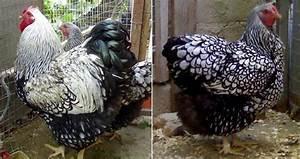
chicken